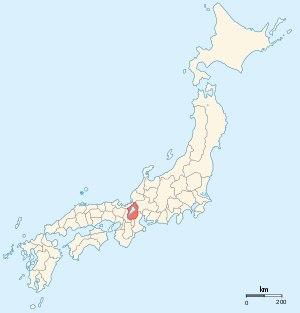
La province d'Ōmi est une ancienne province du Japon qui correspond à l'actuelle préfecture de Shiga. Elle constituait un relais-clé de la route du Tōkaidō.